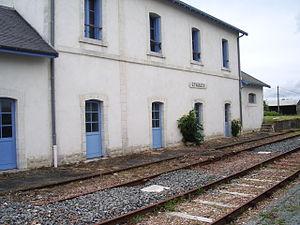
Quais de la gare d'Etaules, Charente-Maritime, France (train touristique de la Seudre)
La gare d'Étaules est une ancienne gare ferroviaire française de la ligne de Saujon à La Grève, située sur le territoire de la commune d'Étaules dans le département de la Charente-Maritime, en région Nouvelle-Aquitaine.